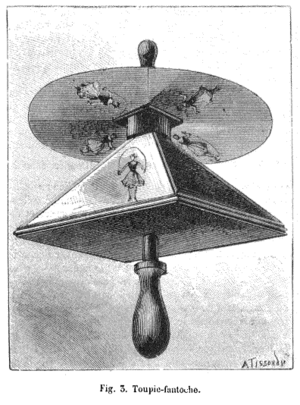
Une toupie fantoche
La toupie fantoche est une invention attribuée à Émile Reynaud brevetée en 1877. Elle fait partie de la catégorie des jouets optiques.